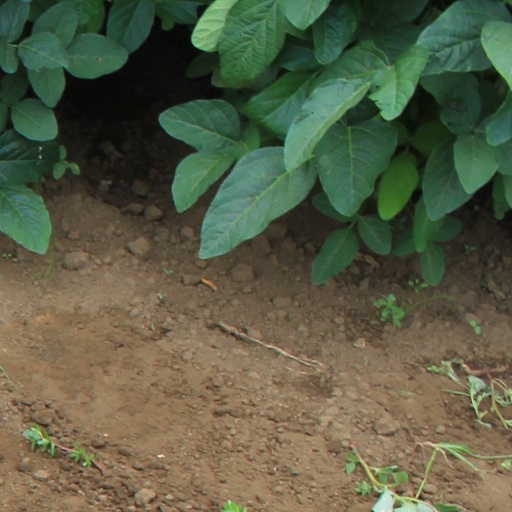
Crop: soybean